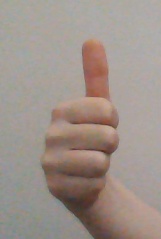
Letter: aleff